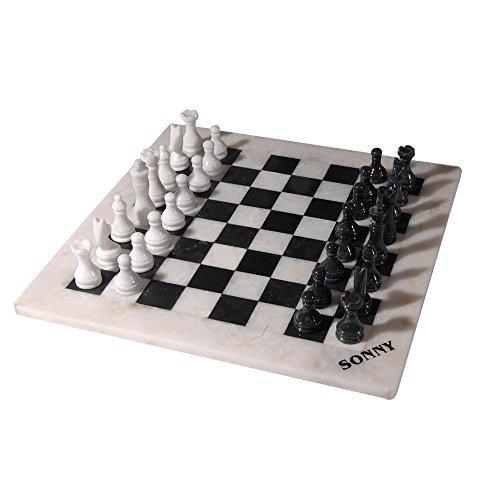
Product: Polished Marble Chess Set, Hand-Carved Pieces and Board, Black and White
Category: Toys & Games | Games & Accessories | Board Games
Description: Hand carved white and Black marble Chess set.
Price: $99.00
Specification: ProductDimensions:15x15x0.5inches|ItemWeight:14pounds|ShippingWeight:14pounds(Viewshippingratesandpolicies)|Manufacturer:RembrandtHome|ASIN:B0725K7N2P|Itemmodelnumber:CB440